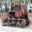
Label: tractor